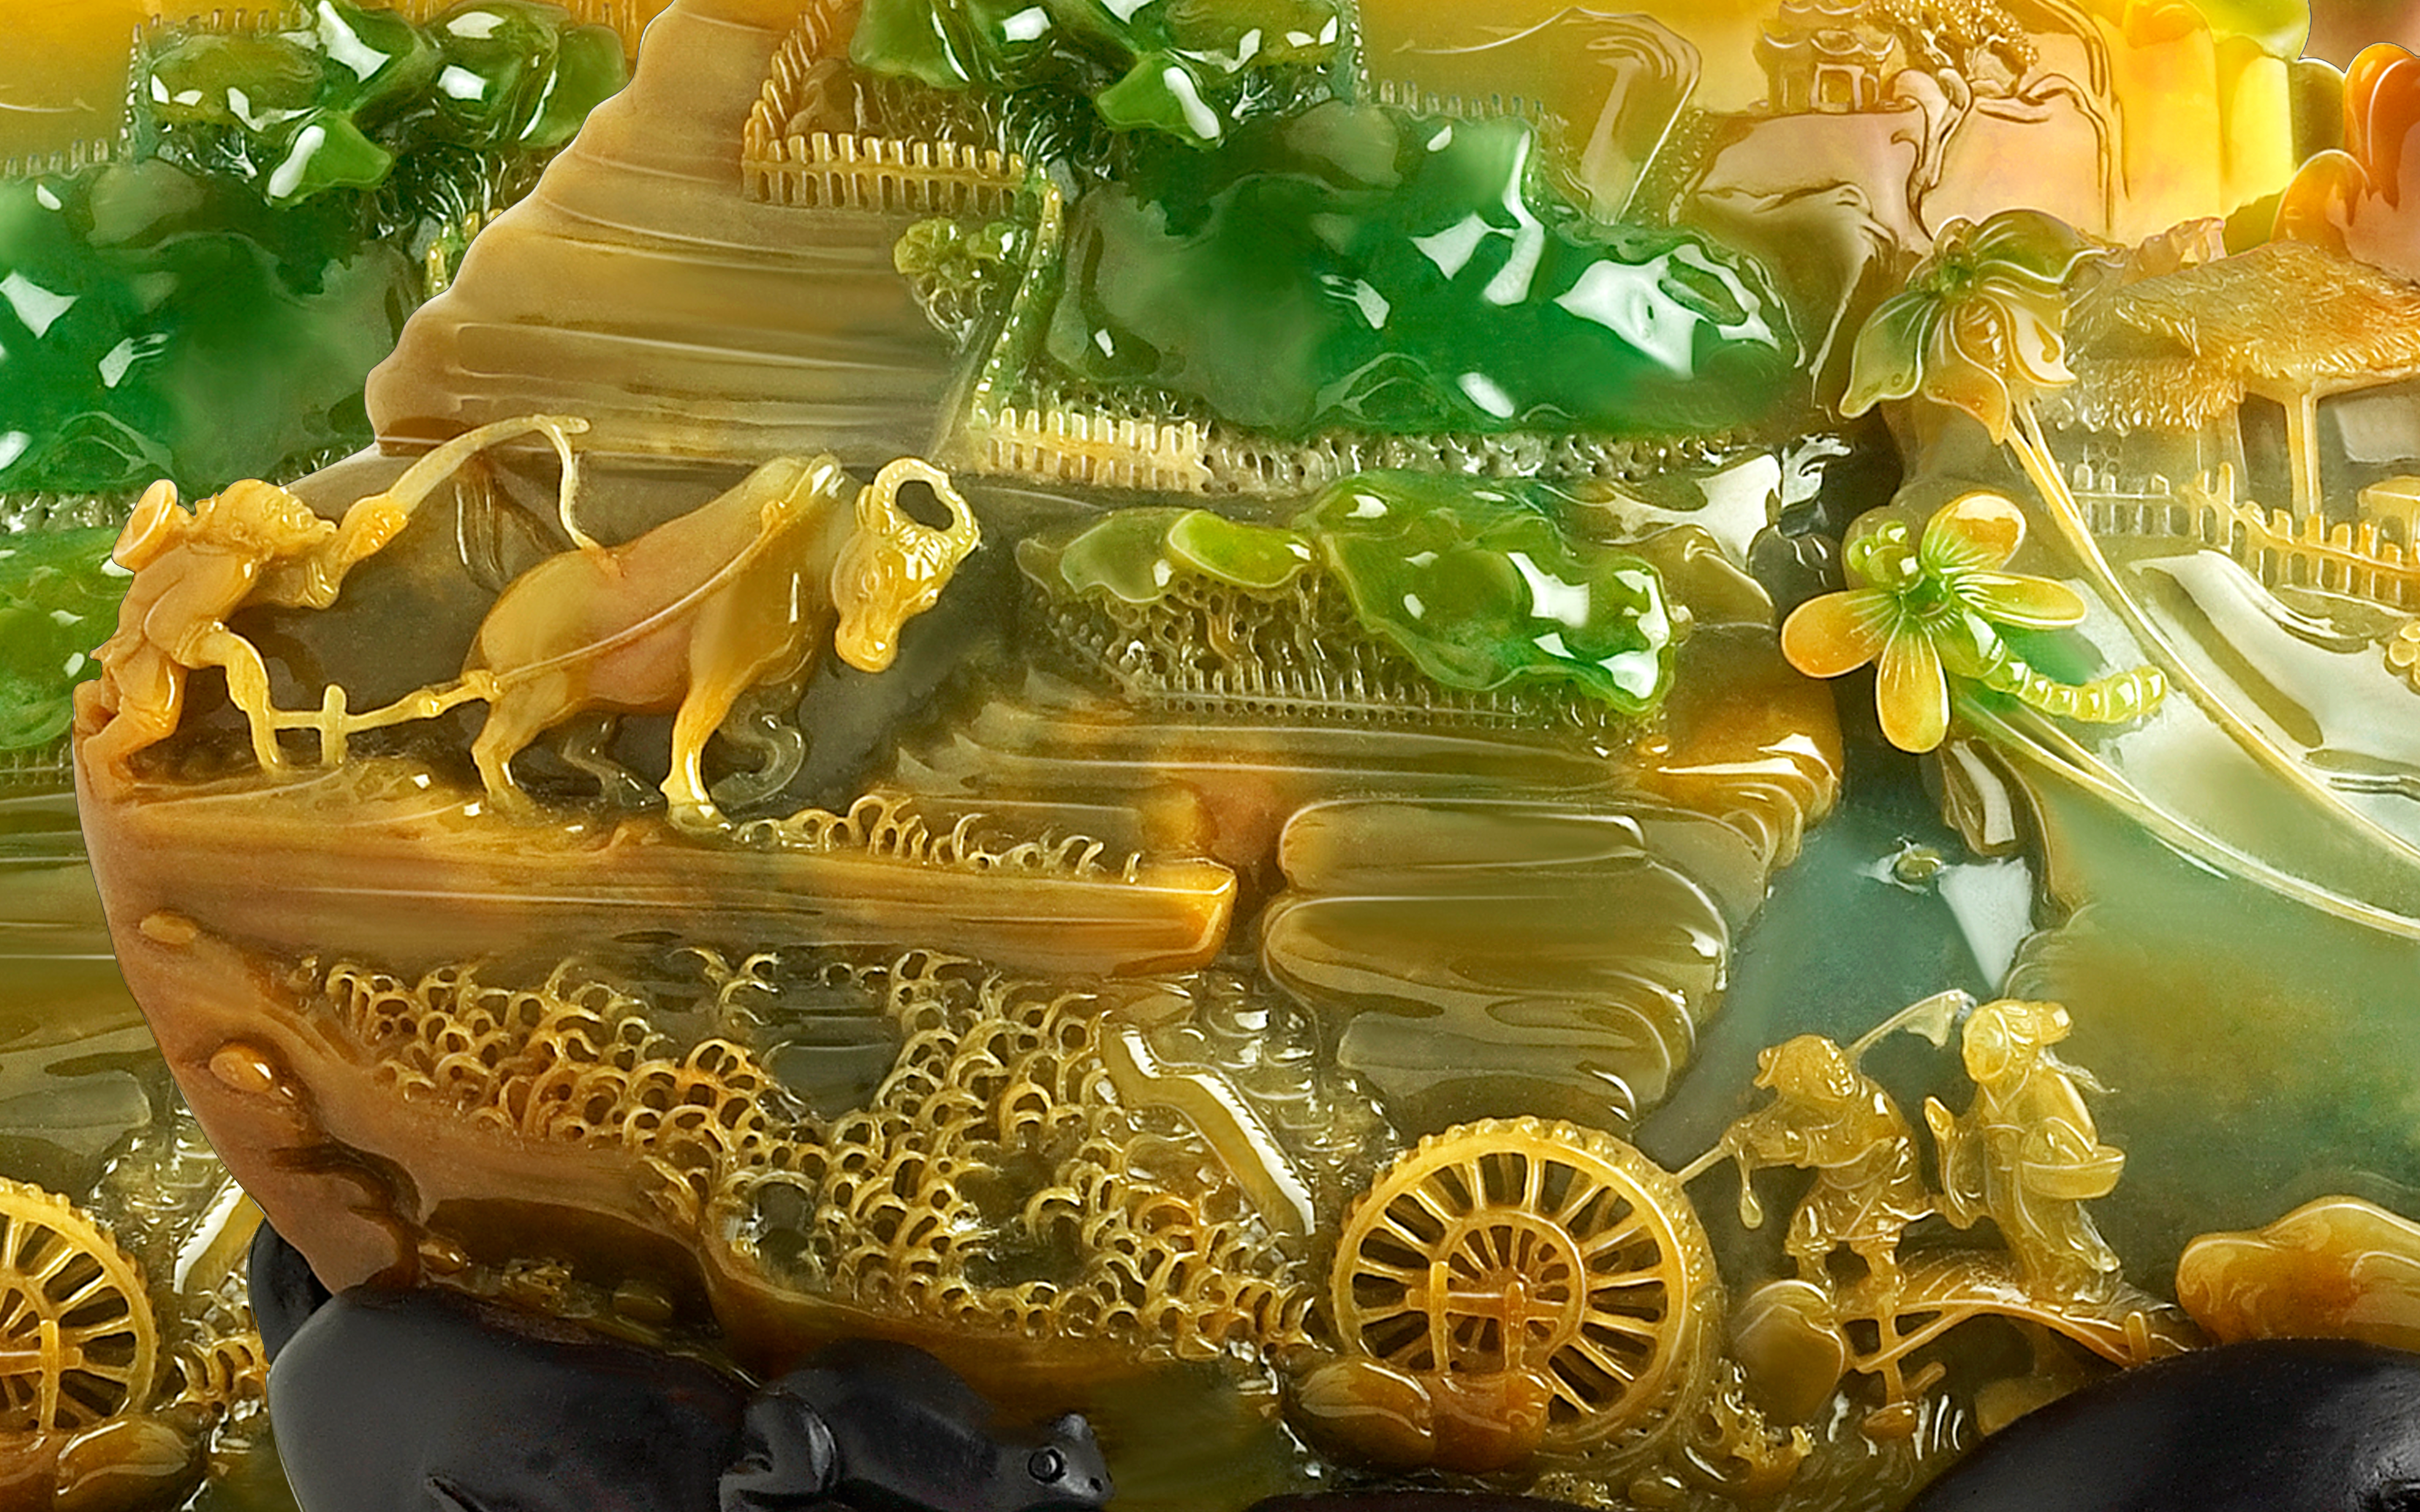
paintings, yellow, organism, plant, metal